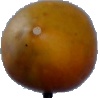
Label: Cucumber Ripe 2